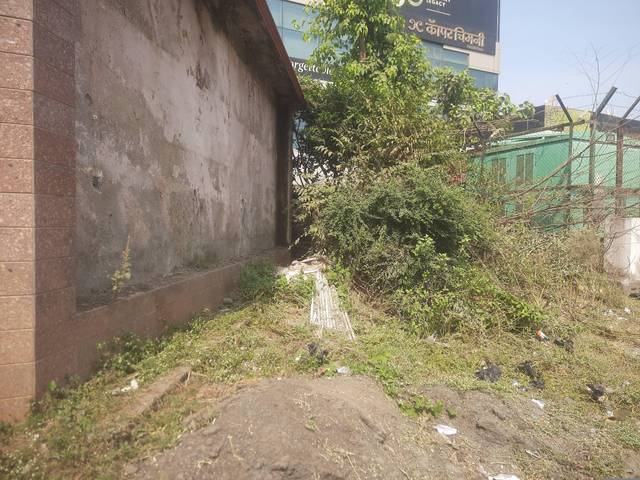
Region: India
Coordinates: 19.065, 72.862